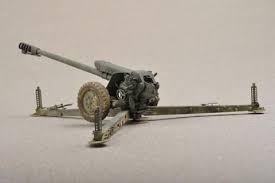
Label: Self Propelled Artillery